38th Infantry Division (France)

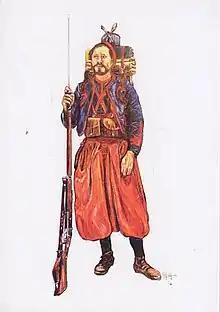
Zouave uniform for the early part of WW1

4 – 18 August : transported by sea and then by rail; all units were concentrated in the Chimay region.